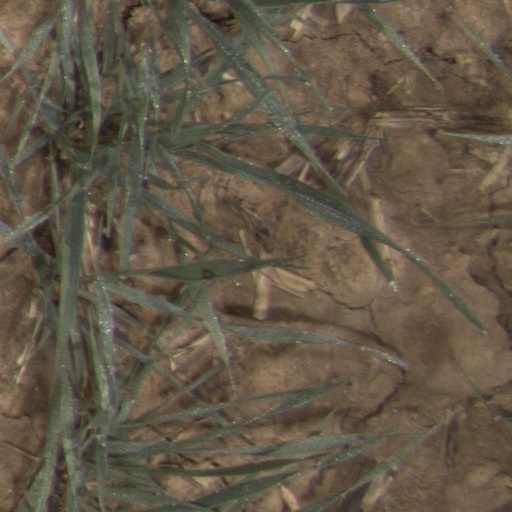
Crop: wheat